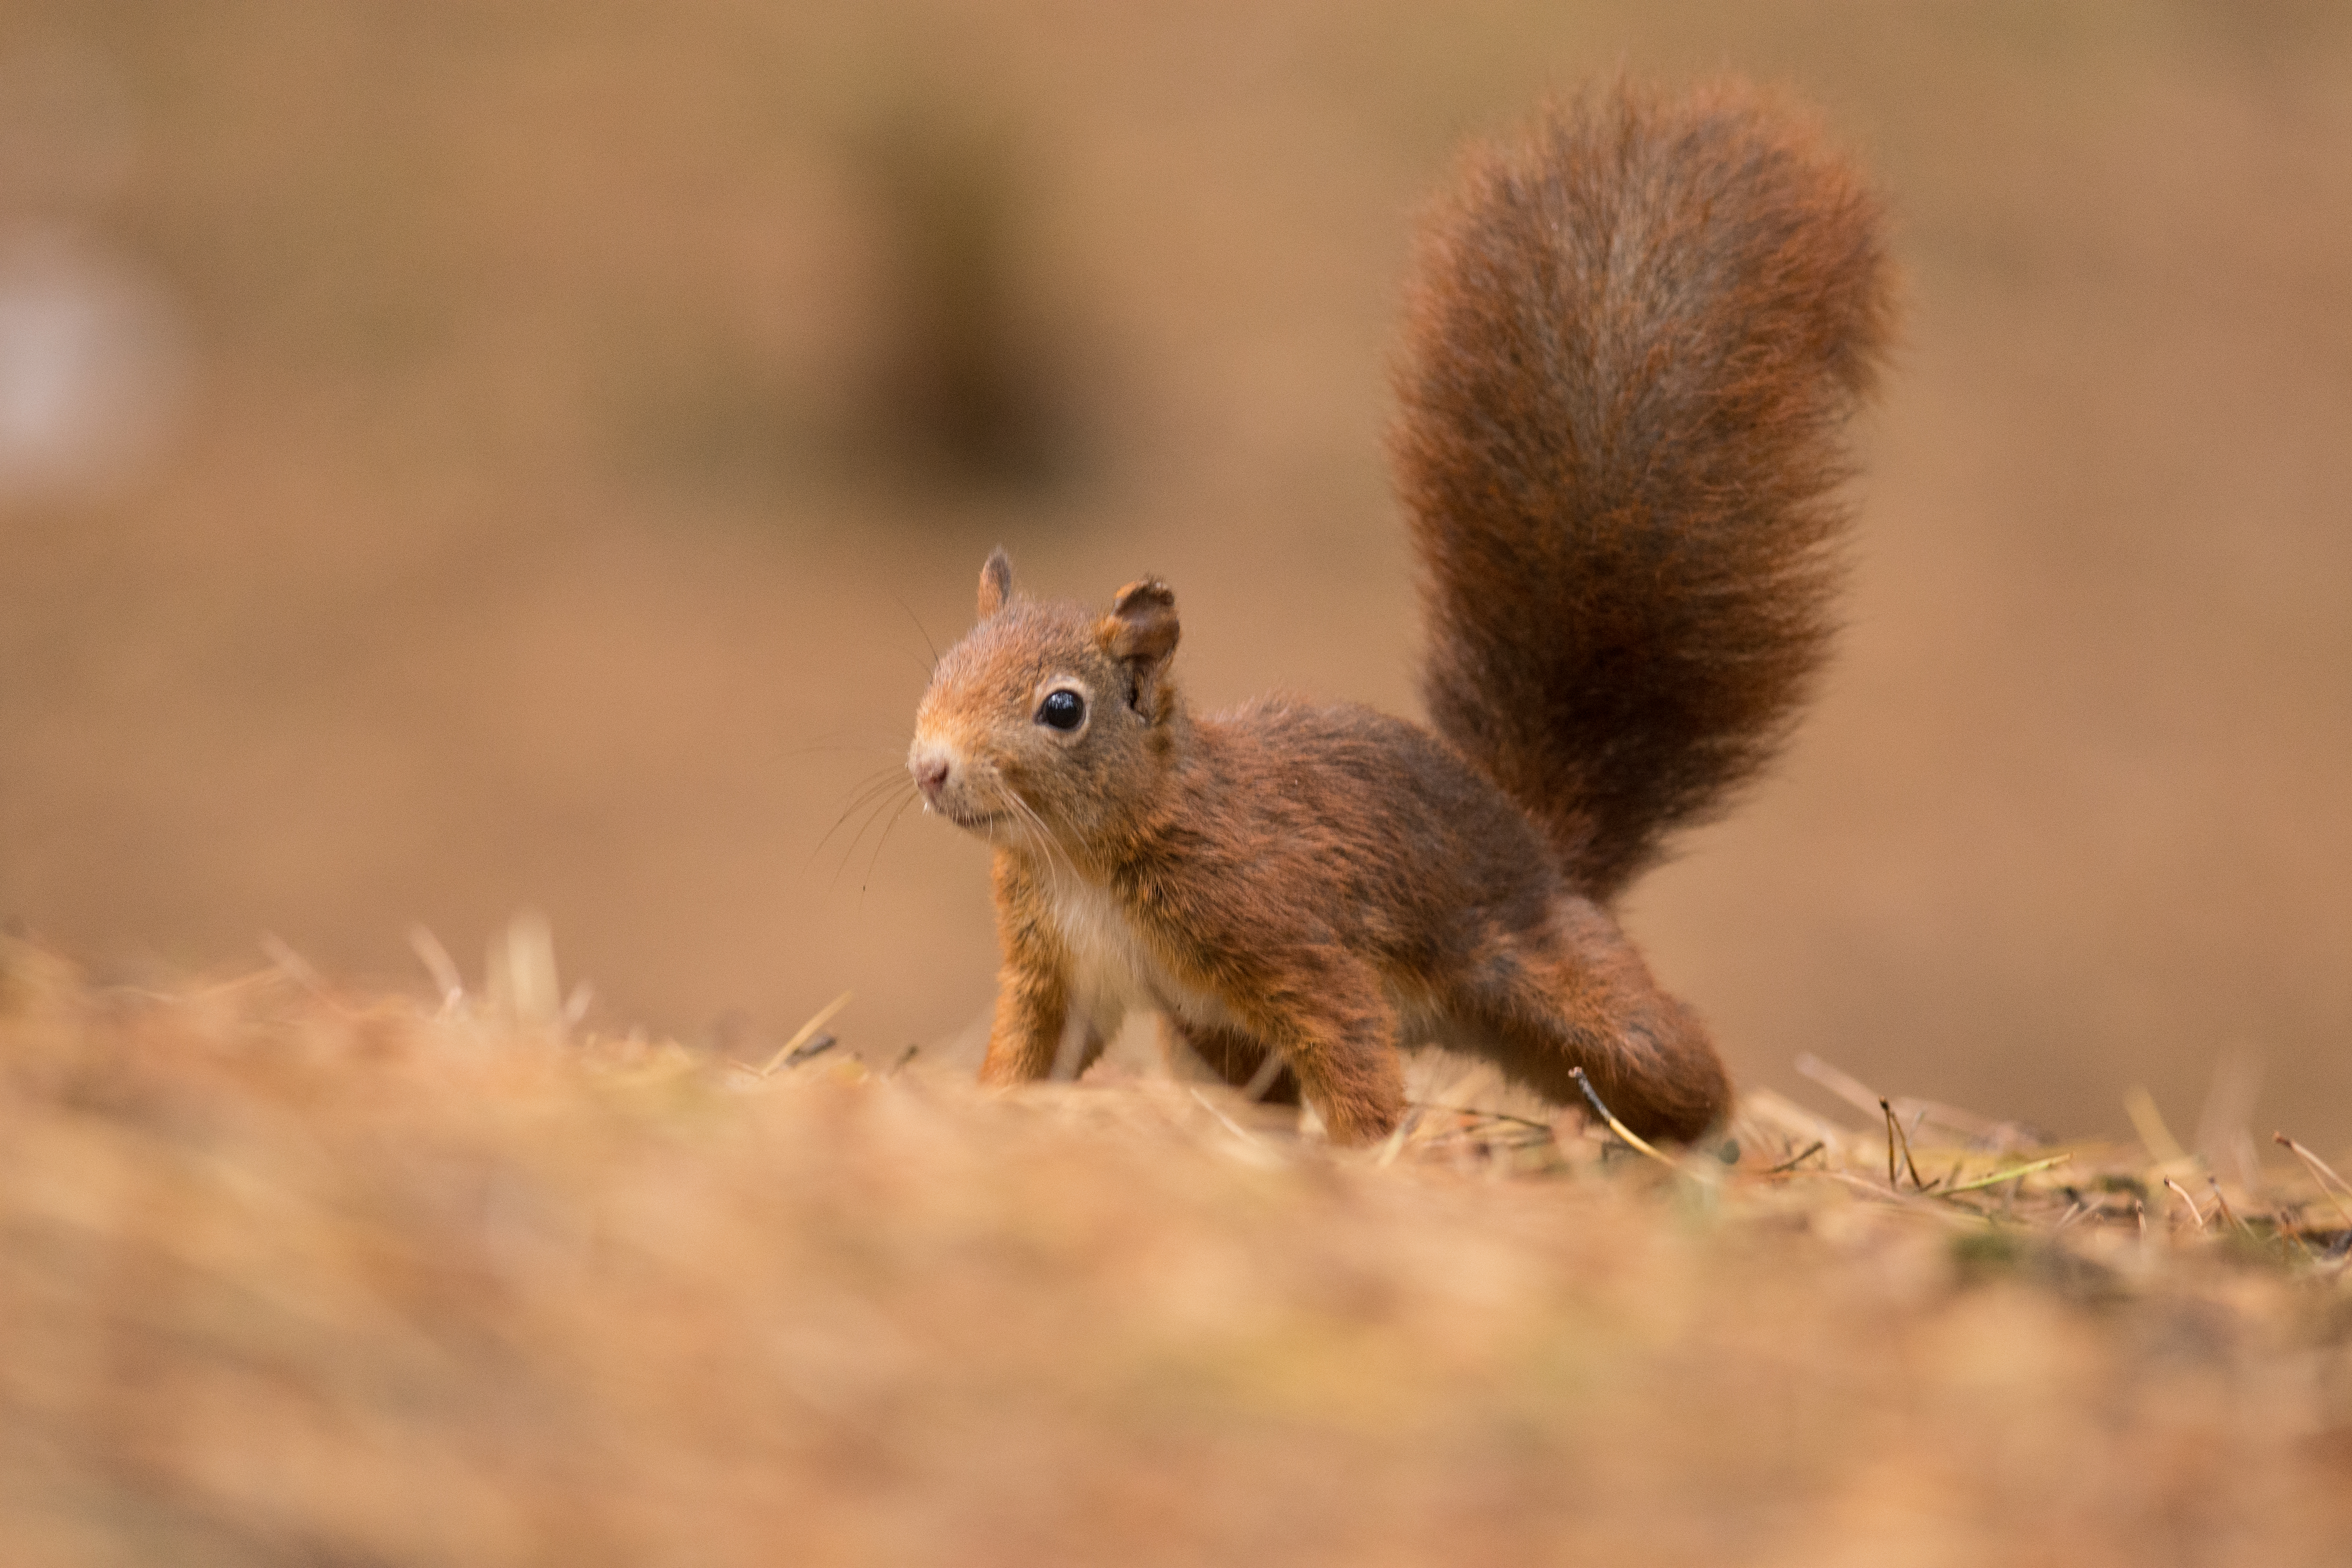
nature, forest, prairie, mouse, pine, wildlife, red, mammal, nikon, squirrel, rodent, fauna, woods, nt, whiskers, vertebrate, chipmunk, d7200, formby, fox squirrel